Deforestation in Madagascar

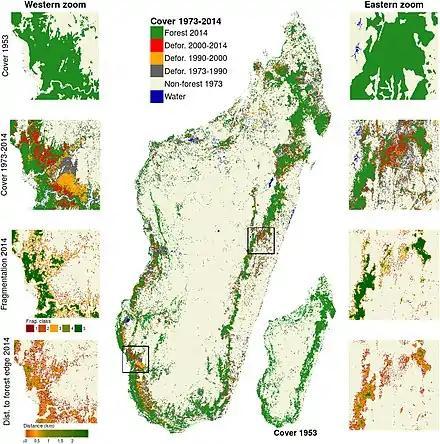

The main figure in the diagram on the right shows the changes in forest cover from 1973 to 2014. Forest cover in 1953 is shown in the bottom-right inset. Two zooms in the western dry (left part) and eastern moist (right part) ecoregions present more detailed views of (from top to bottom): forest cover in 1953, forest cover change from 1973 to 2014, forest fragmentation in 2014 and distance to forest edge in 2014. Data on water bodies (blue) and water seasonality (light blue for seasonal water to dark blue for permanent water) have been extracted from Pekel et al. (2016).